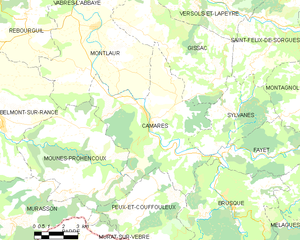
Carte de la commune française de code INSEE 12044 - Camarès
Camarès est une commune française et un canton du sud de l’Aveyron dans la région Occitanie.